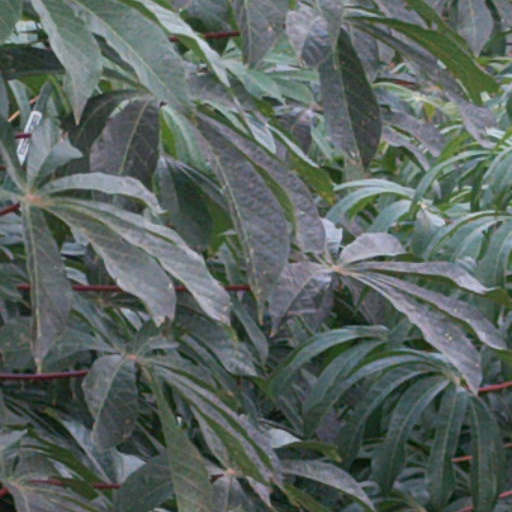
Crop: cassava